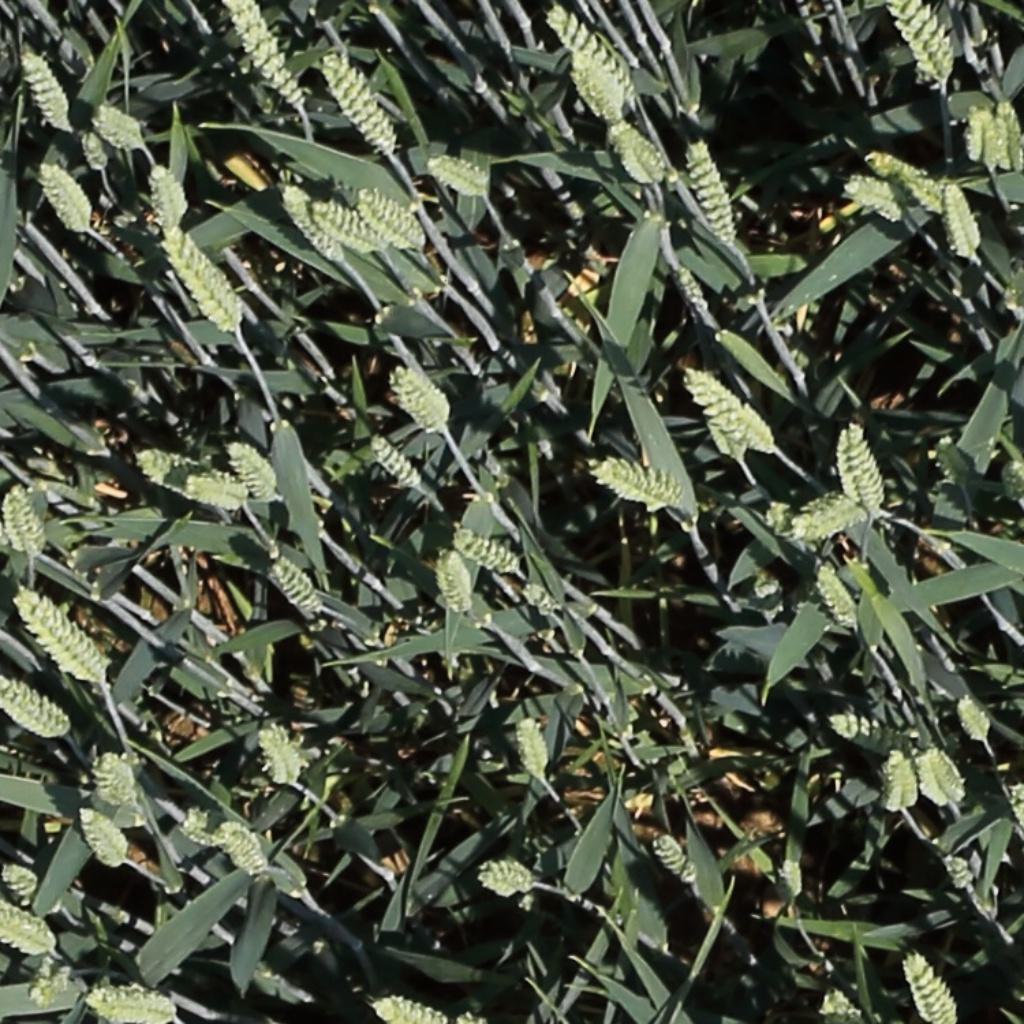
Country: Switzerland
Location: Usask
Wheat development stage: Filling